MilSim

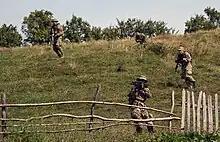
A team of MilSim players advancing through a field

MilSim includes activities that strive to provide an experience of combat, simulate battlefield missions, or replicate military service-style training. The training is simulated because participants engage in mock scenarios and do not actually engage in real conflicts or use real weaponry. There are several forms of MilSim: physical shooting sports (e.g. airsoft, paintball, or laser tag) with an emphasis on realism based on military scenarios and team tactics; historical reenactment of famous battles; stylistic imitations of a specific military era or focus, such as cosplaying; and military-themed e-sports (e.g. video games). Airsoft guns are used commonly in MilSim due to their cosmetic realism, satisfactory external ballistics, compatibility with genuine firearm accessories, and inexpensive ammunition. Alternatively, mock weapons which fire blanks and blank adapted guns may be used to add immersion in events such as MilSim West. Gel ball blasters are also used by MilSim players who live in countries where airsoft guns are either restricted or banned by law.